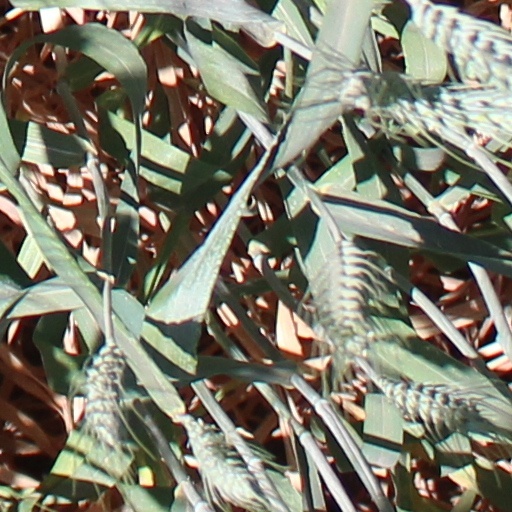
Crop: wheat